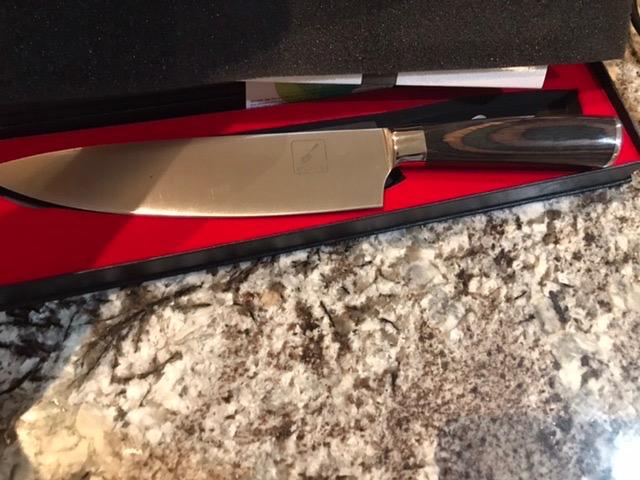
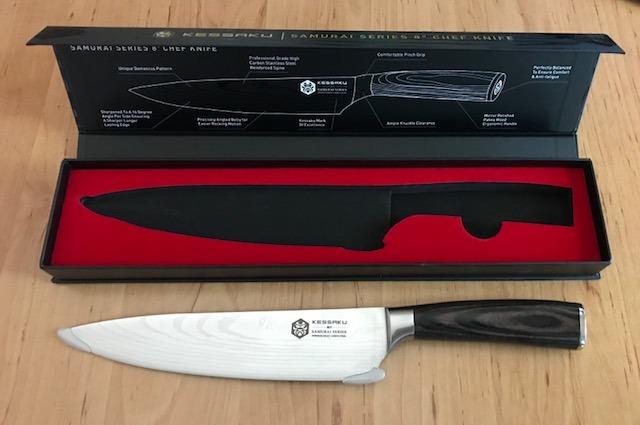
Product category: items_knife
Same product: no